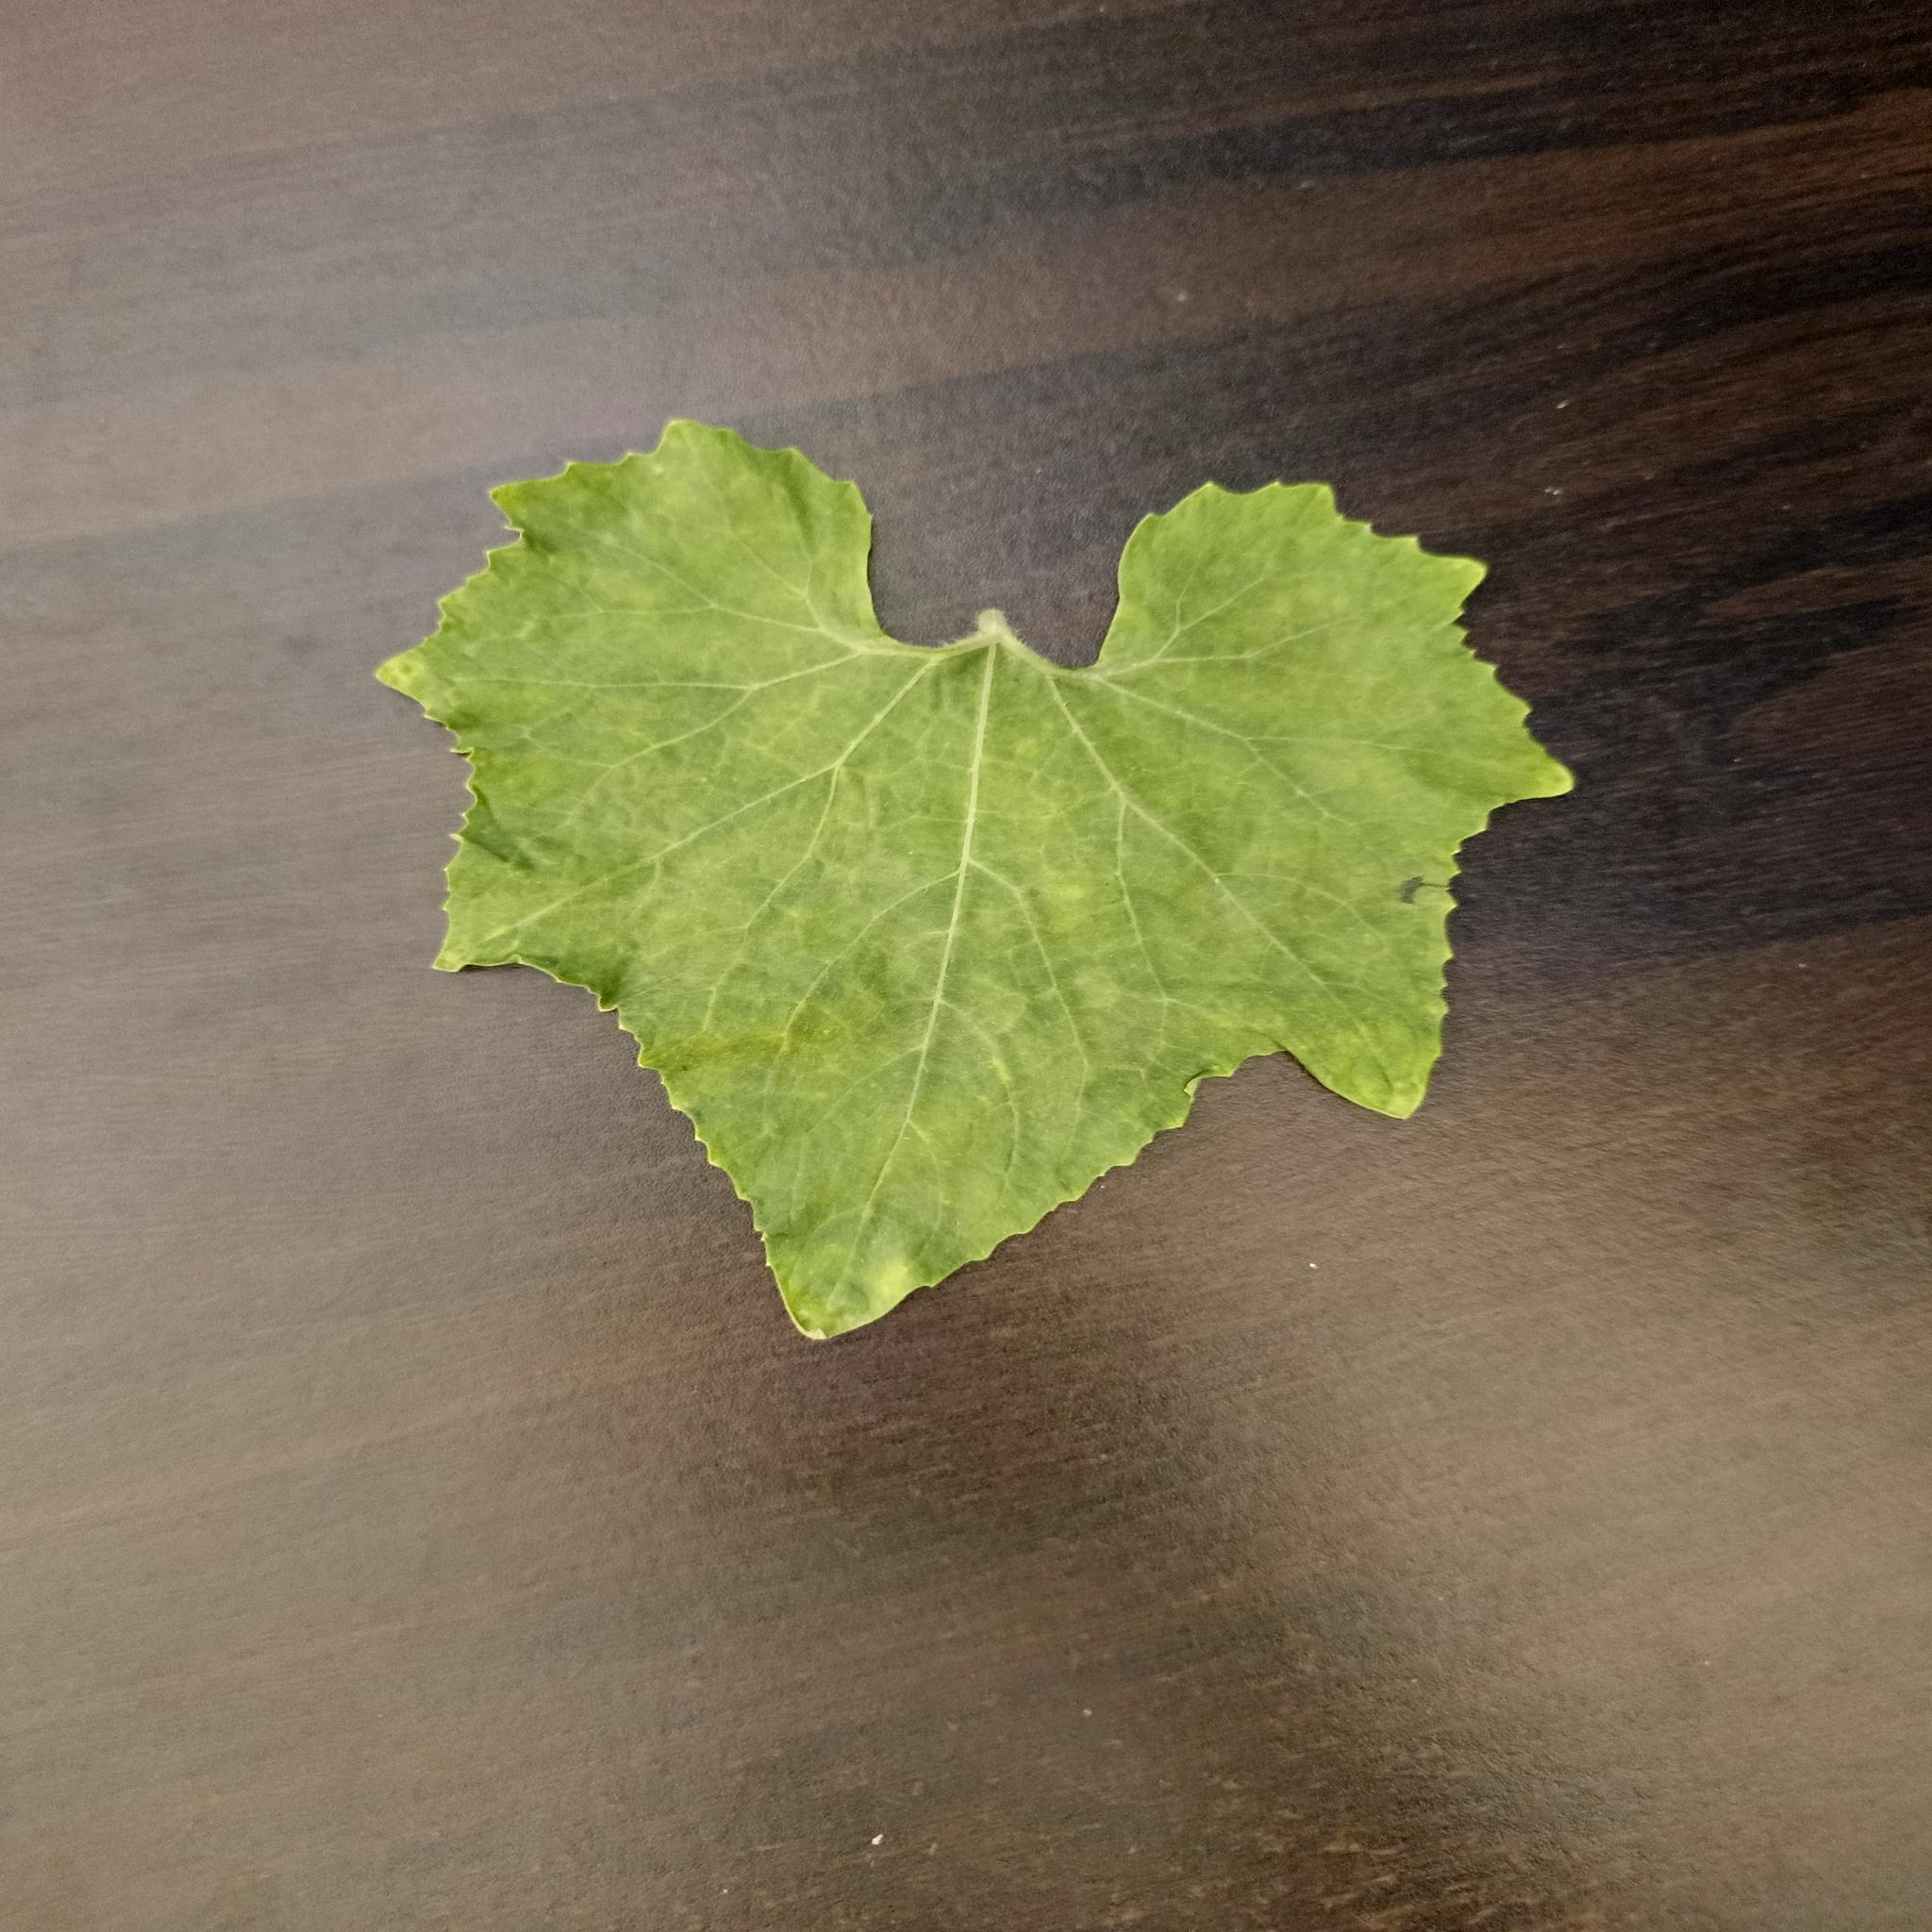
Label: Healthy